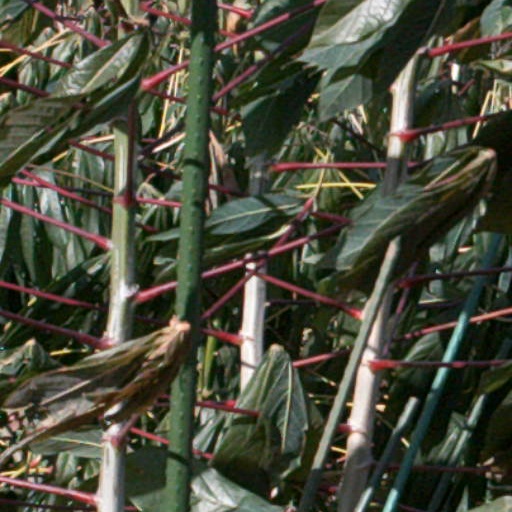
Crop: cassava